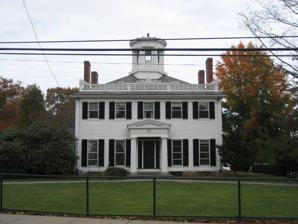
Building: Beebe Estate
Country: United States of America
Year built: 1828
Historic house in Massachusetts, United States For other places of similar name, see Beebe House . United States historic place Beebe Estate U.S. National Register of Historic Places Show map of Massachusetts Show map of the United States Location 235 W. Foster St., Melrose, Massachusetts Coordinates 42°27′20″N 71°4′13″W / 42.45556°N 71.07028°W / 42.45556; -71.07028 Area 1.75 acres (0.71 ha) Built 1828 ( 1828 ) Architectural style Greek Revival NRHP reference No. 81000116 Added to NRHP May 20, 1981 Beebe Estate & Gallery Sign The Beebe Estate is a historic property in Melrose, Massachusetts .  Developed in 1828, the main house is a prominent example of Greek Revival architecture , with an ownership history of prominent local and Boston businessmen.  Now owned by the city, it is used as an art gallery and cultural event center.  The estate was listed on the National Register of Historic Places in 1981. Description and history The Beebe Estate is located a short way west of downtown Melrose, on the north side of West Foster Street, just west of the railroad tracks and east of the Beebe School.  The two story building is a sophisticated expression of Greek Revival architecture, with corner pilasters, and a front entry portico with fluted Doric columns and a gabled pediment.  A railing surrounds the hip roof, which has a cupola at its center.  The design of the cupola is based on the Choragic Monument of Lysicrates at the Acropolis of Athens . The house was built in 1828 by William Foster, a Boston merchant, as a summer house, and was owned from 1854 to 1963 by members of the Bigelow and Beebe families.  Both of these families included prominent businessmen, active in railroads and banking. The last owners, the Beebes, gave the property to the city in 1963.  After serving for a time as school administrative offices, it now operates the house as a cultural center for the display of local art on Saturdays, which are sponsored by the Beebe Estate Association.  The renovated front rooms are available for rental and are used for special events. See also National Register of Historic Places listings in Middlesex County, Massachusetts References